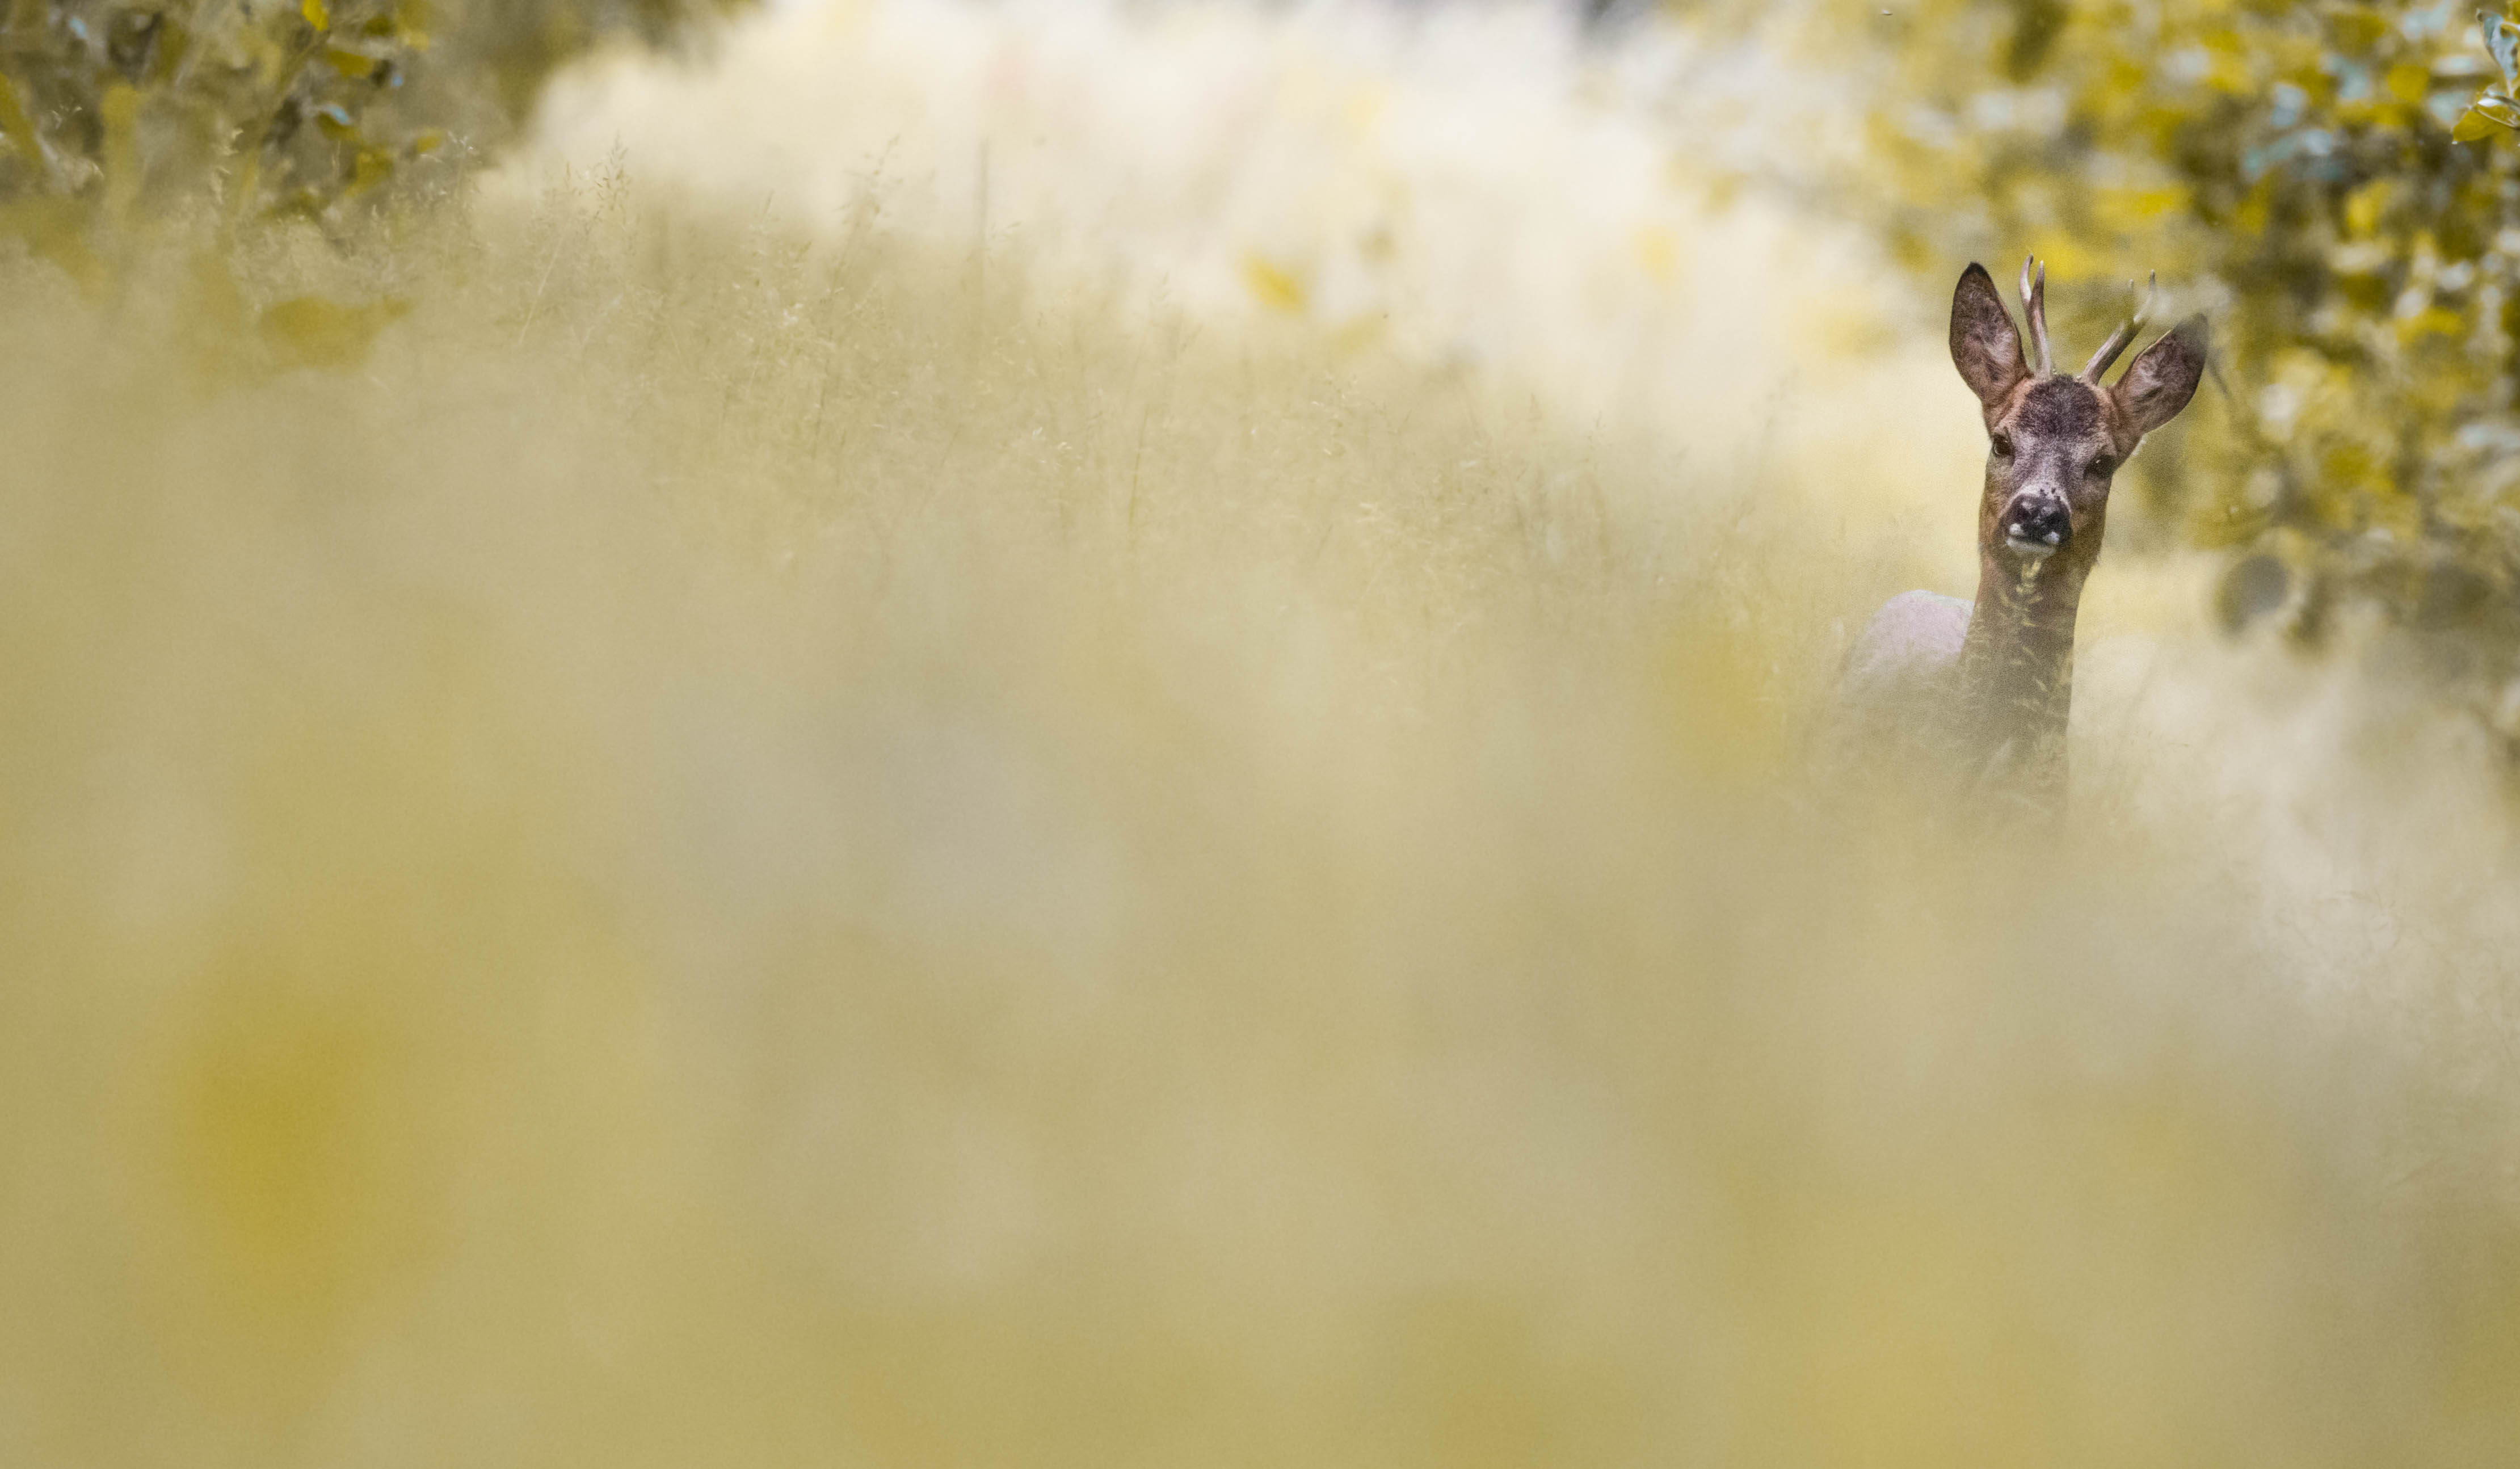
nature, forest, wildlife, wild, deer, mammal, animals, green, yellow, fauna, morning, sunlight, grass, sky, grass family, tree, landscape, stock photography, branch